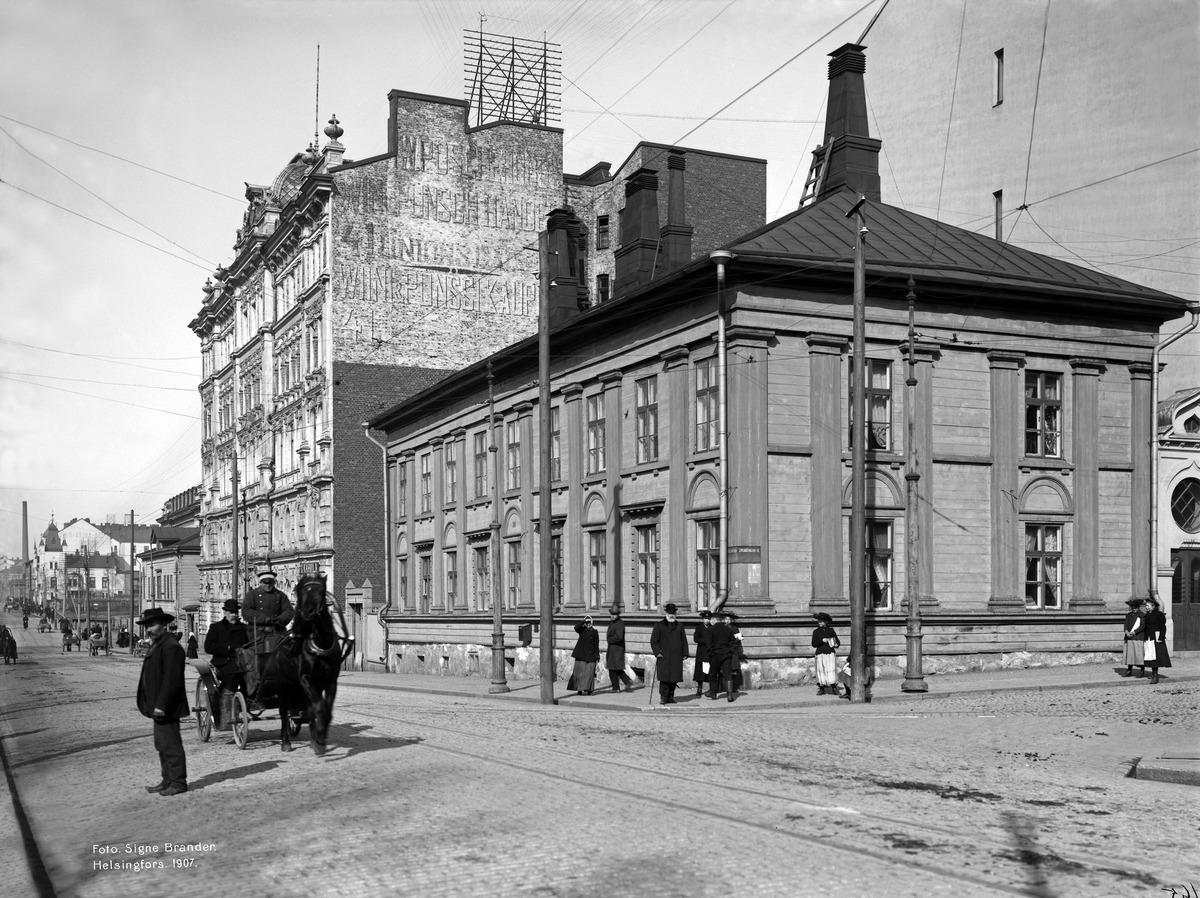
Unioninkatu 39
sisällön kuvaus: Unioninkatu 39.  - Liisankatu 29.  Unioninkatu  41, 43. mustavalkoinen
Kuvaaja: Brander, Signe, valokuvaaja
Ajankohta: kuvausaika 1907
Paikka: Suomi, Uusimaa, Helsinki, Kruununhaka Helsinki, Unioninkatu 39, 41, 43. Liisankatu 29
Aiheet: puurakennukset, jalankulkijat, lapset, hevosajoneuvot, mainokset, alkoholi